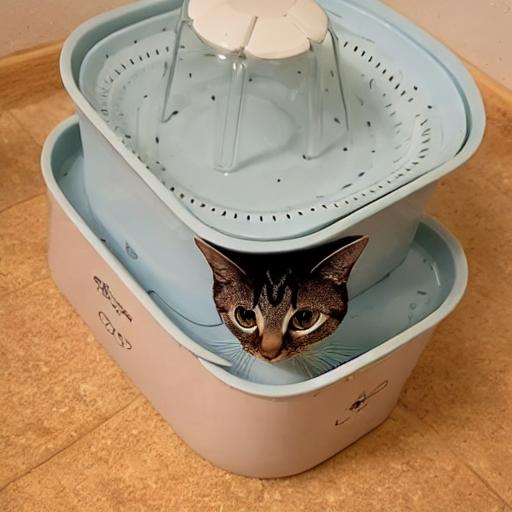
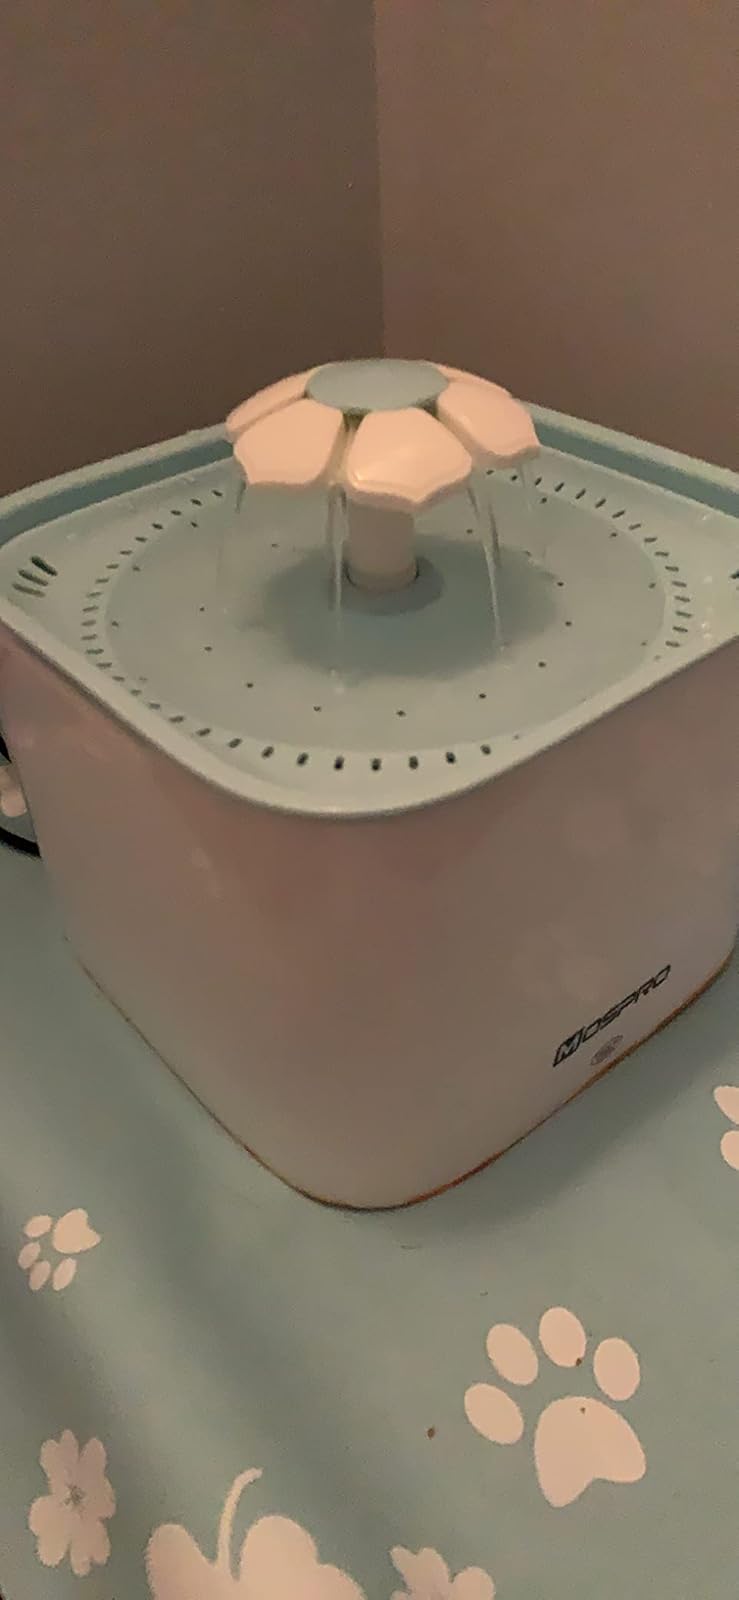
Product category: items_bowl
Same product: no